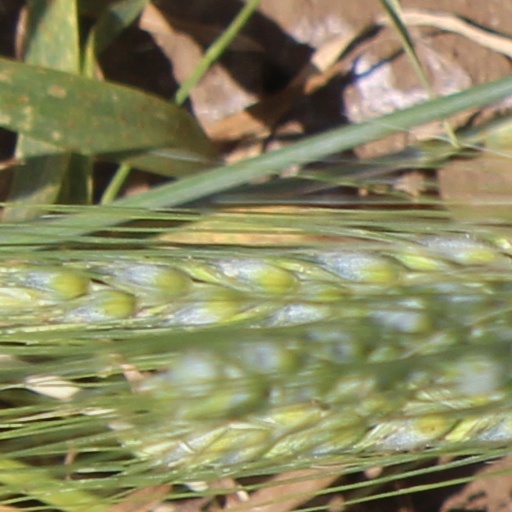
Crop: wheat